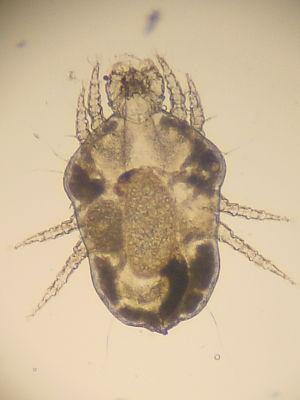
Les Cheyletidae sont une des nombreuses familles d'acariens.